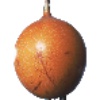
Label: Granadilla 1